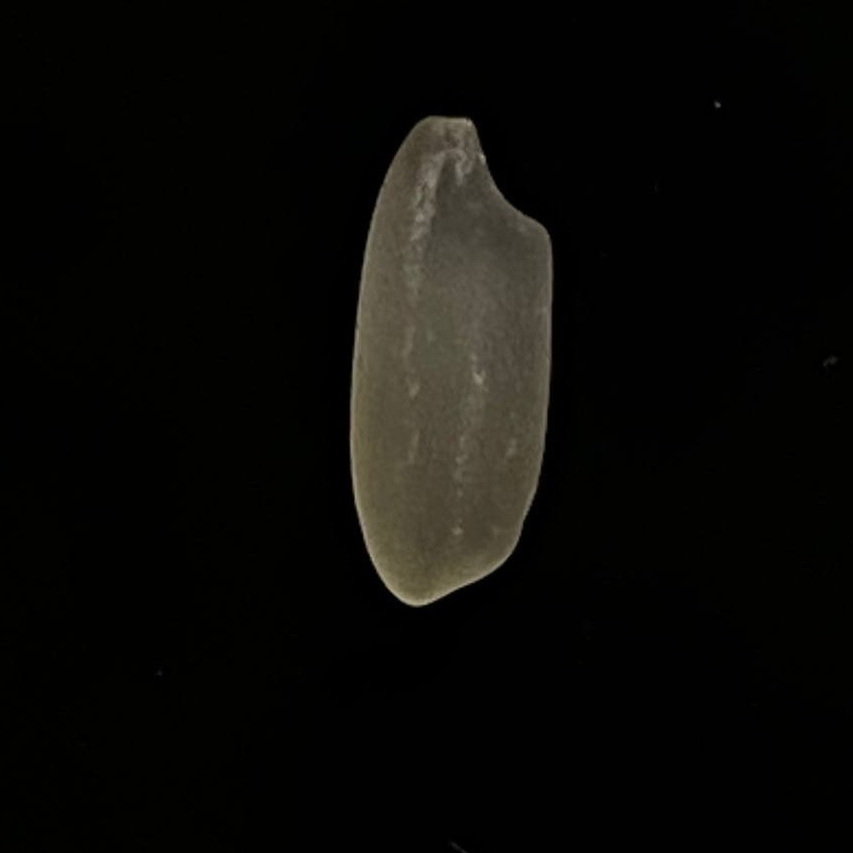
Rice variety: Subol_Lota